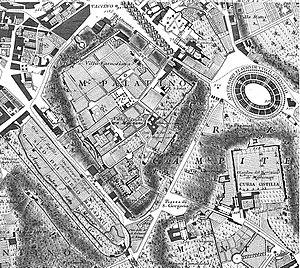
Le Cirque Maxime, en latin « Circus Maximus », est le plus vaste et le plus ancien hippodrome de Rome. Considérant l'importance de ses dimensions et la richesse de son histoire par rapport à la douzaine de cirques de Rome, il est souvent appelé simplement « Circus » par les auteurs antiques. Plus grand édifice public de la Rome antique, il est principalement dédié aux courses de chars mais il peut également être utilisé pour d'autres types de spectacle ou lors des processions triomphales, surtout à partir du règne de Trajan.
La vallée de la Murcia ou vallée murcienne est le nom de la vallée de Rome située entre les pentes du Palatin et celles de l'Aventin.